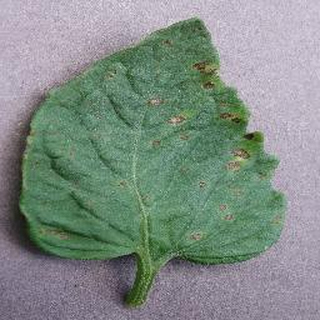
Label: tomato_septoria_leaf_spot